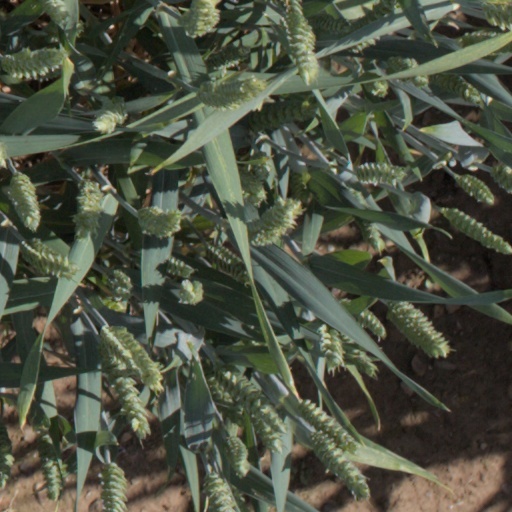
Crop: wheat